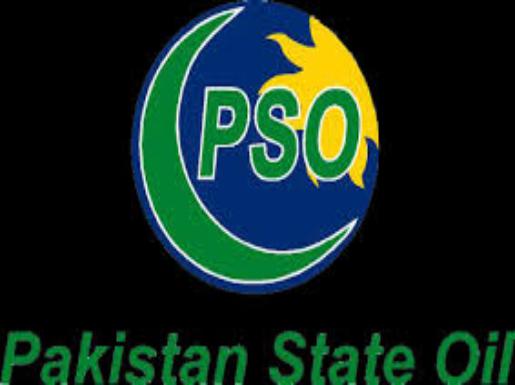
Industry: Transportation